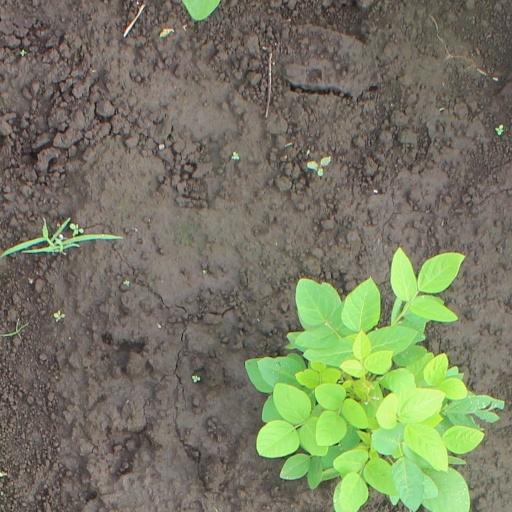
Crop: soybean